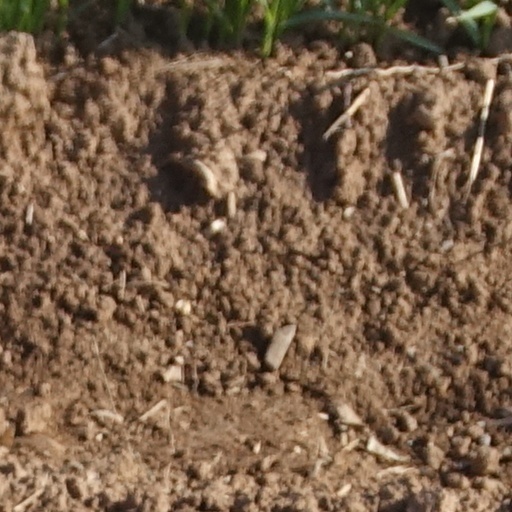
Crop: wheat